Windermere railway station

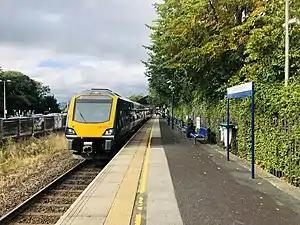
A Class 195 diesel multiple unit awaiting departure for Oxenholme Lake District

It is the terminus of the former Kendal and Windermere Railway.